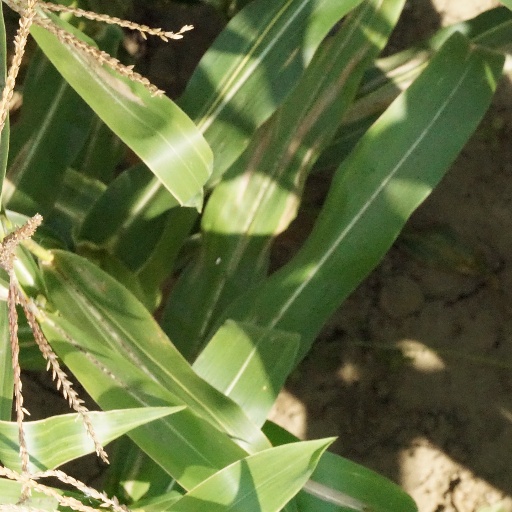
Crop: maize; corn